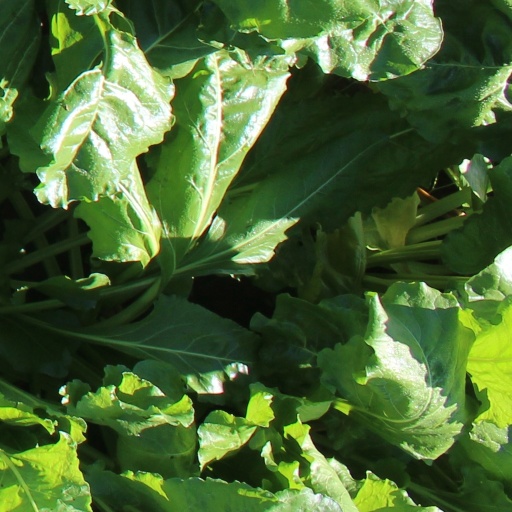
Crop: sugar beet